Chevrolet HHR

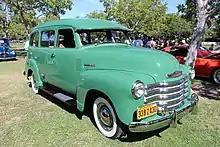
The Chevrolet HHR was modeled after the 1947–1953 Chevrolet Suburban.

The vehicle's design was inspired by the late-1940s/early 1950s Chevrolet cars and trucks, specifically the 1947 Chevrolet Suburban and Advance Design pickups, with large, square fender flares and a hemispherical grille. The design of the HHR has been credited to Bryan Nesbitt who was a former designer at Chrysler where he was the lead designer of the Chrysler PT Cruiser. Nesbitt was recruited by GM to join its design staff and served for a time as the chief designer of the Chevrolet brand. The HHR had a cargo-carrying capacity of . All models had a flat-load floor (passenger models have 60/40 split bench) and fold-flat front passenger seat. For the 2007 model year, it was available in four trim levels; LS, LT, 2LT, and Special Edition. A panel van variant was also made available in 2007 for only the LT trim and became available on all trim levels in 2008. A "Half Panel" (RPO code AA5) rear quarter window delete option was available in the 2008 to 2010 model years.